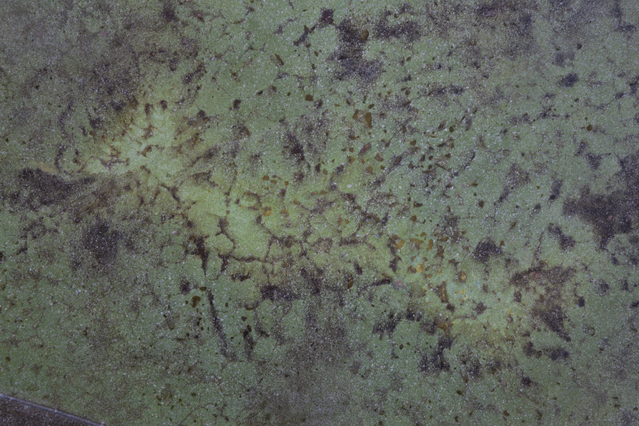
Texture: blotchy